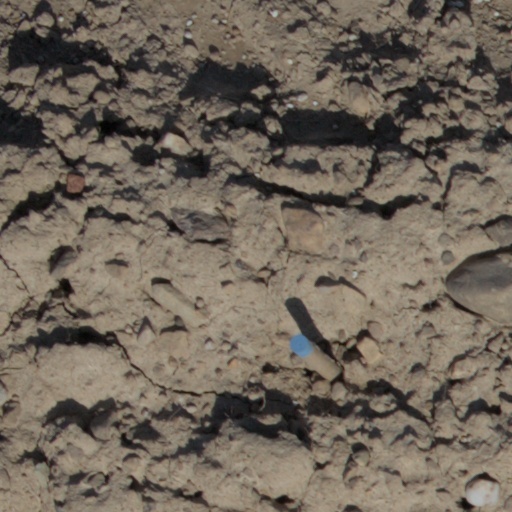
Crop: wheat